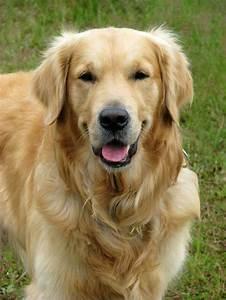
dog